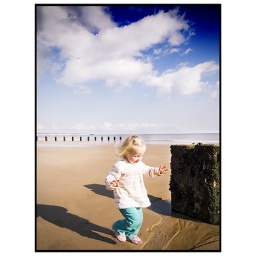
my daughterhaving fun jumping in the water